Special education

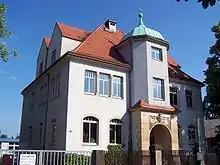
A special school for children with special emotional needs in Kötitz, Germany

Most students with disabilities in Germany attend a special school that serves only children with special needs. These include: